Grenada

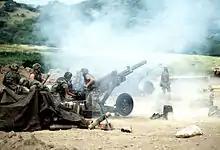
M102 howitzers of 320th Field Artillery Regiment firing during the 1983 invasion of Grenada.

Some years later, a dispute developed between Bishop and certain high-ranking members of the NJM. Though Bishop cooperated with Cuba and the USSR on various trade and foreign policy issues, he sought to maintain a non-aligned status. Hardline Marxist party members, including communist Deputy Prime Minister Bernard Coard, deemed Bishop insufficiently revolutionary and demanded that he either step down or enter into a power-sharing arrangement.